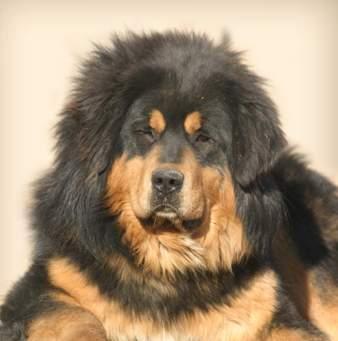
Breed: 205-n000030-Tibetan_mastiff